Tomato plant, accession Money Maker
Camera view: horizontal (90 deg, fisheye); turntable rotation: 300 degrees
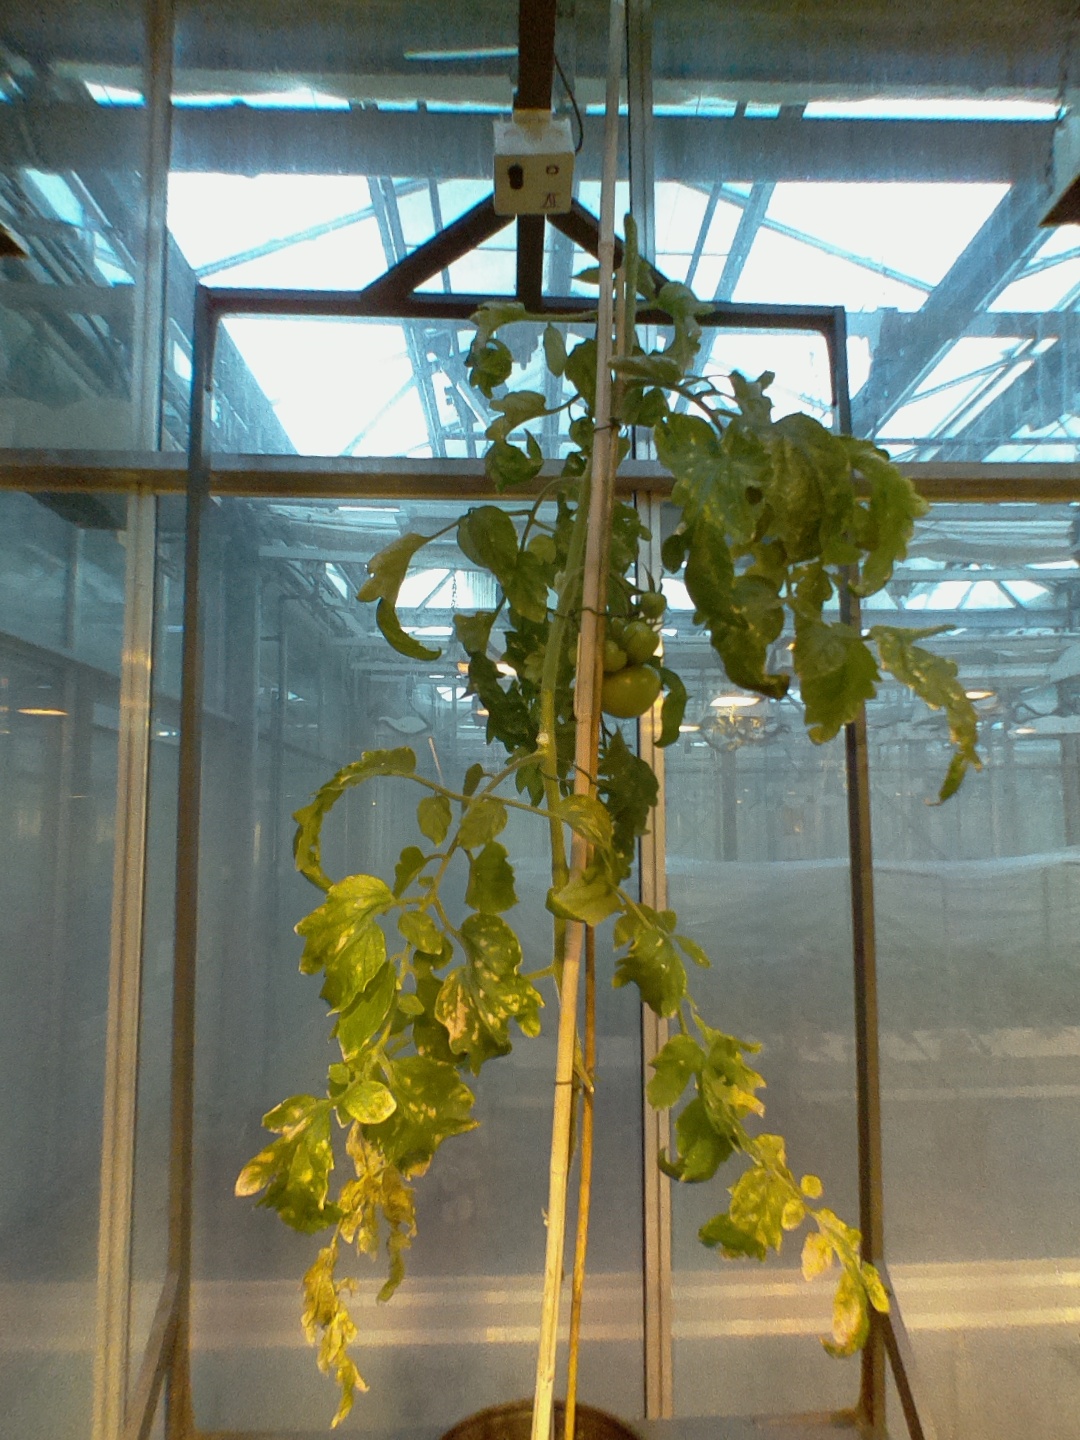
BBCH growth stage 79: 90% -100% of final fruit size